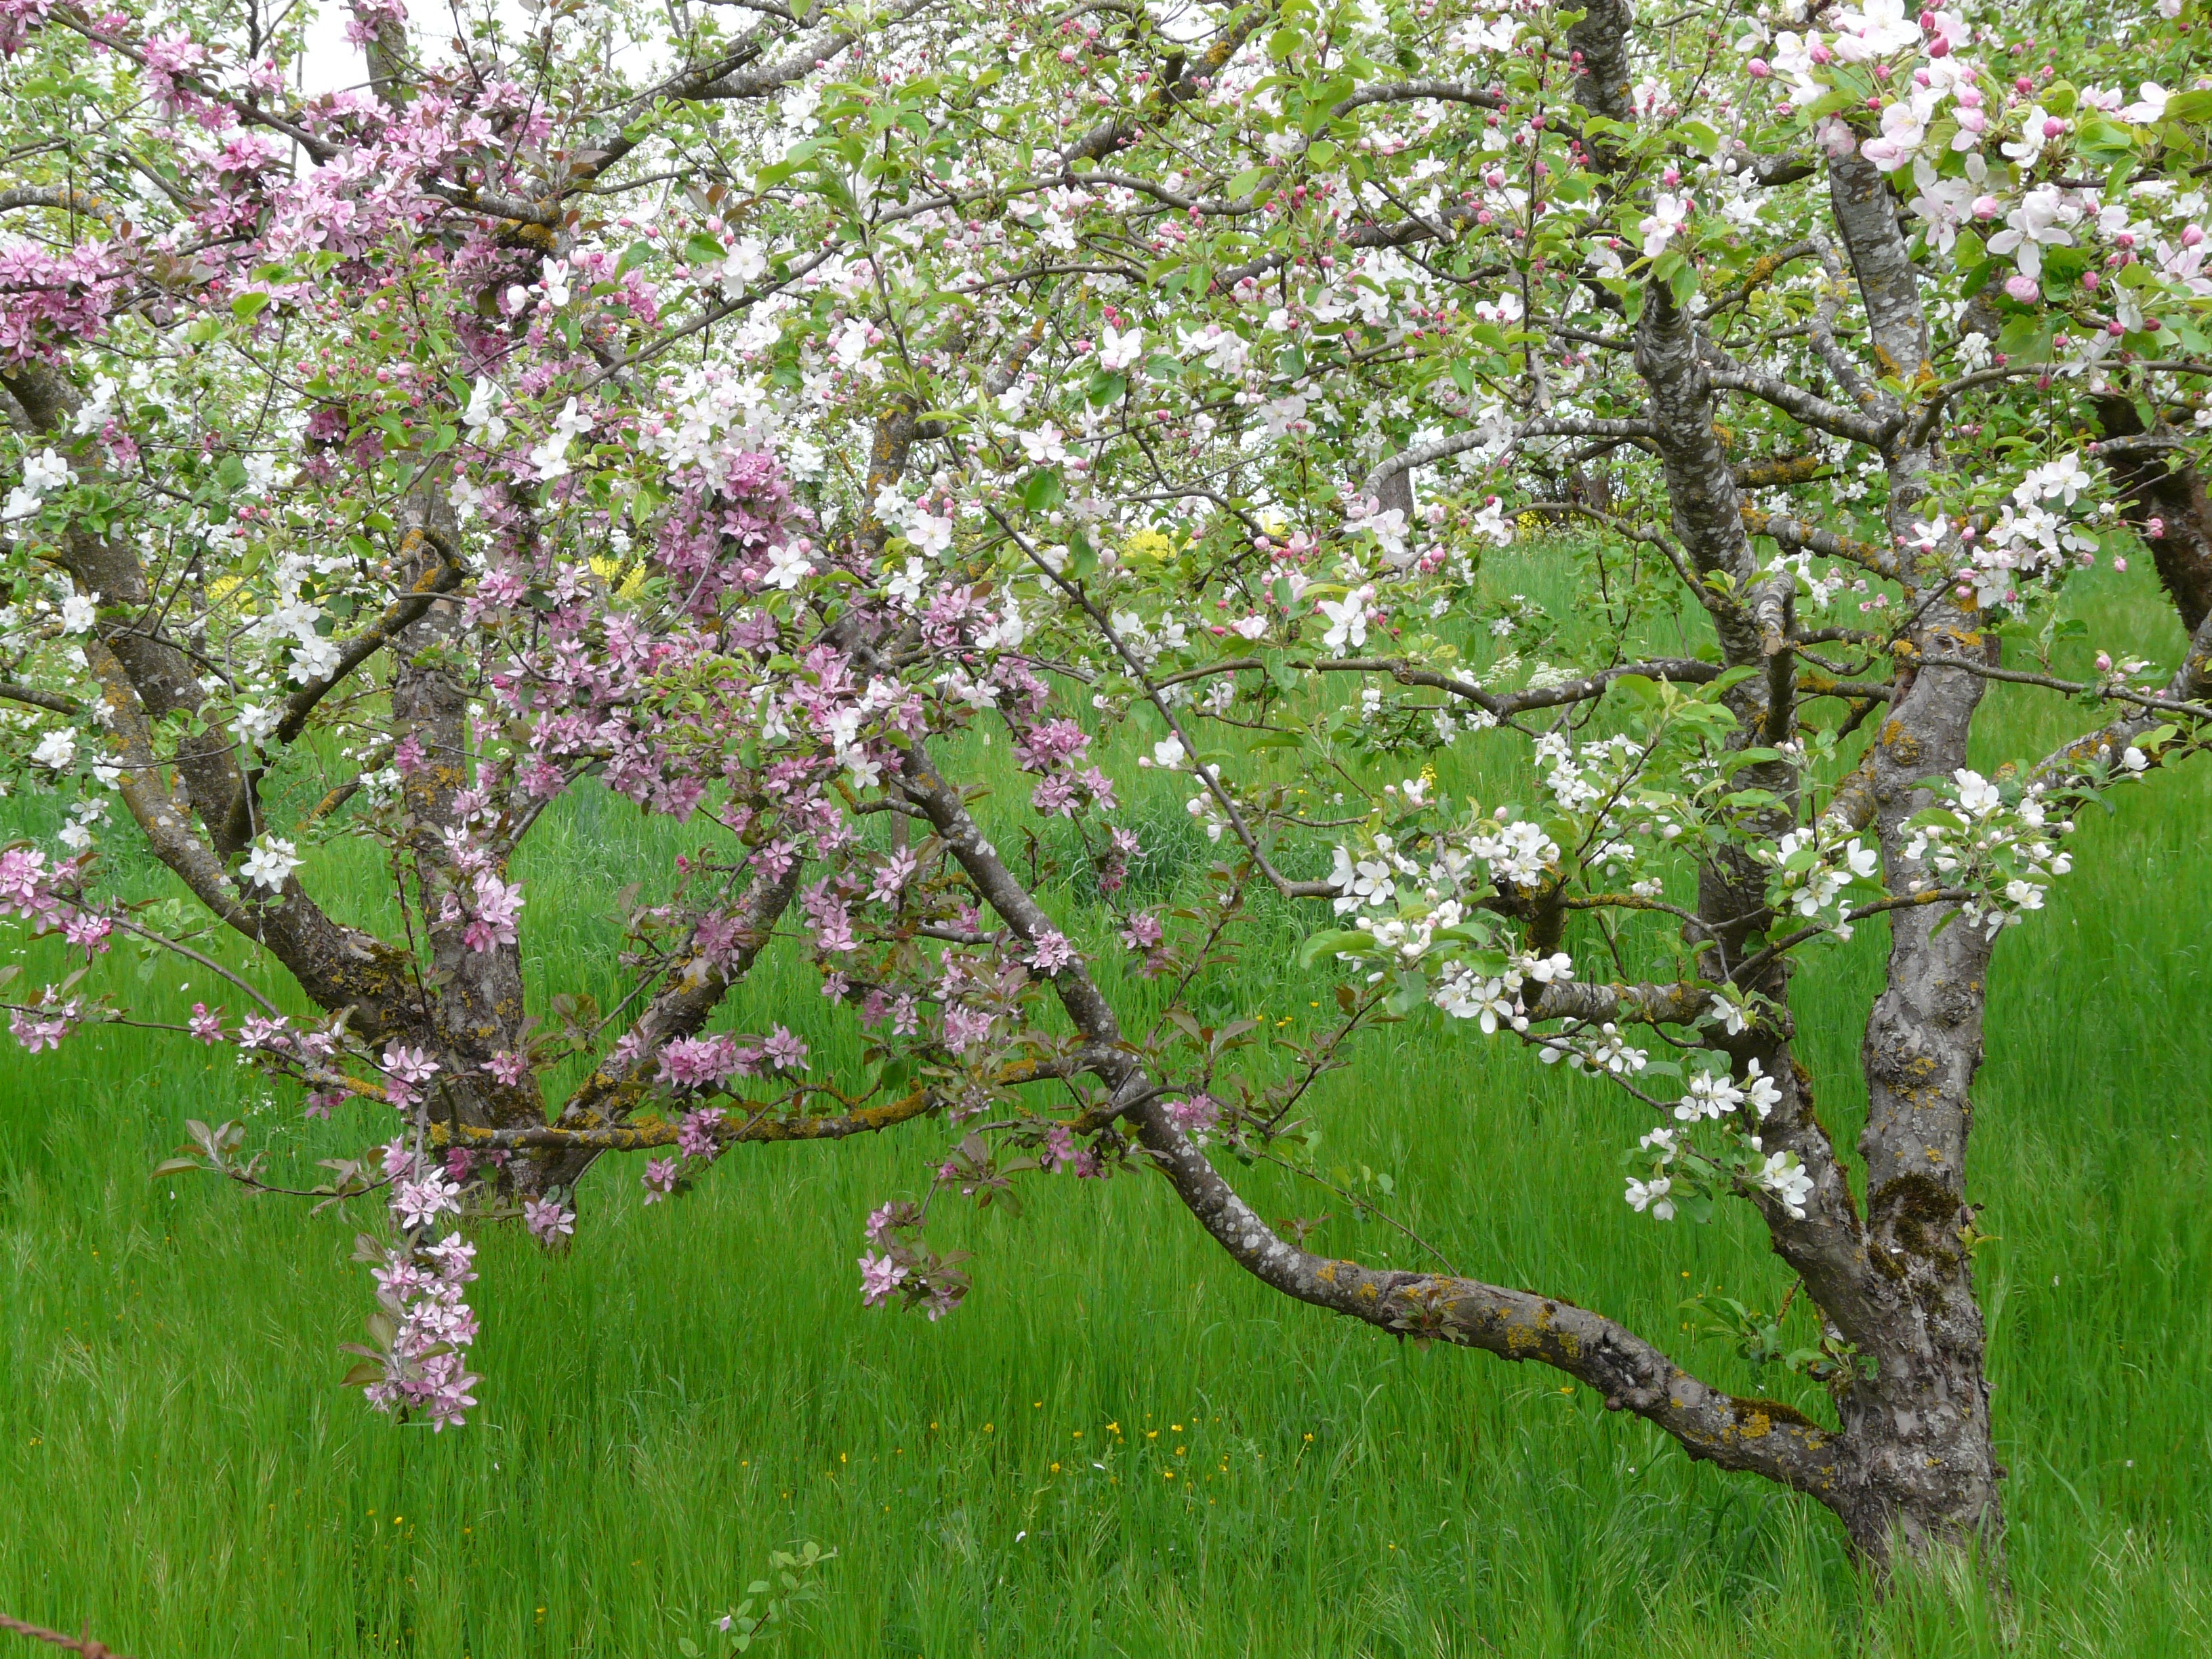
tree, branch, blossom, plant, flower, orchard, food, produce, botany, agriculture, cherry blossom, shrub, fruit tree, apple tree, flowering plant, woody plant, land plant